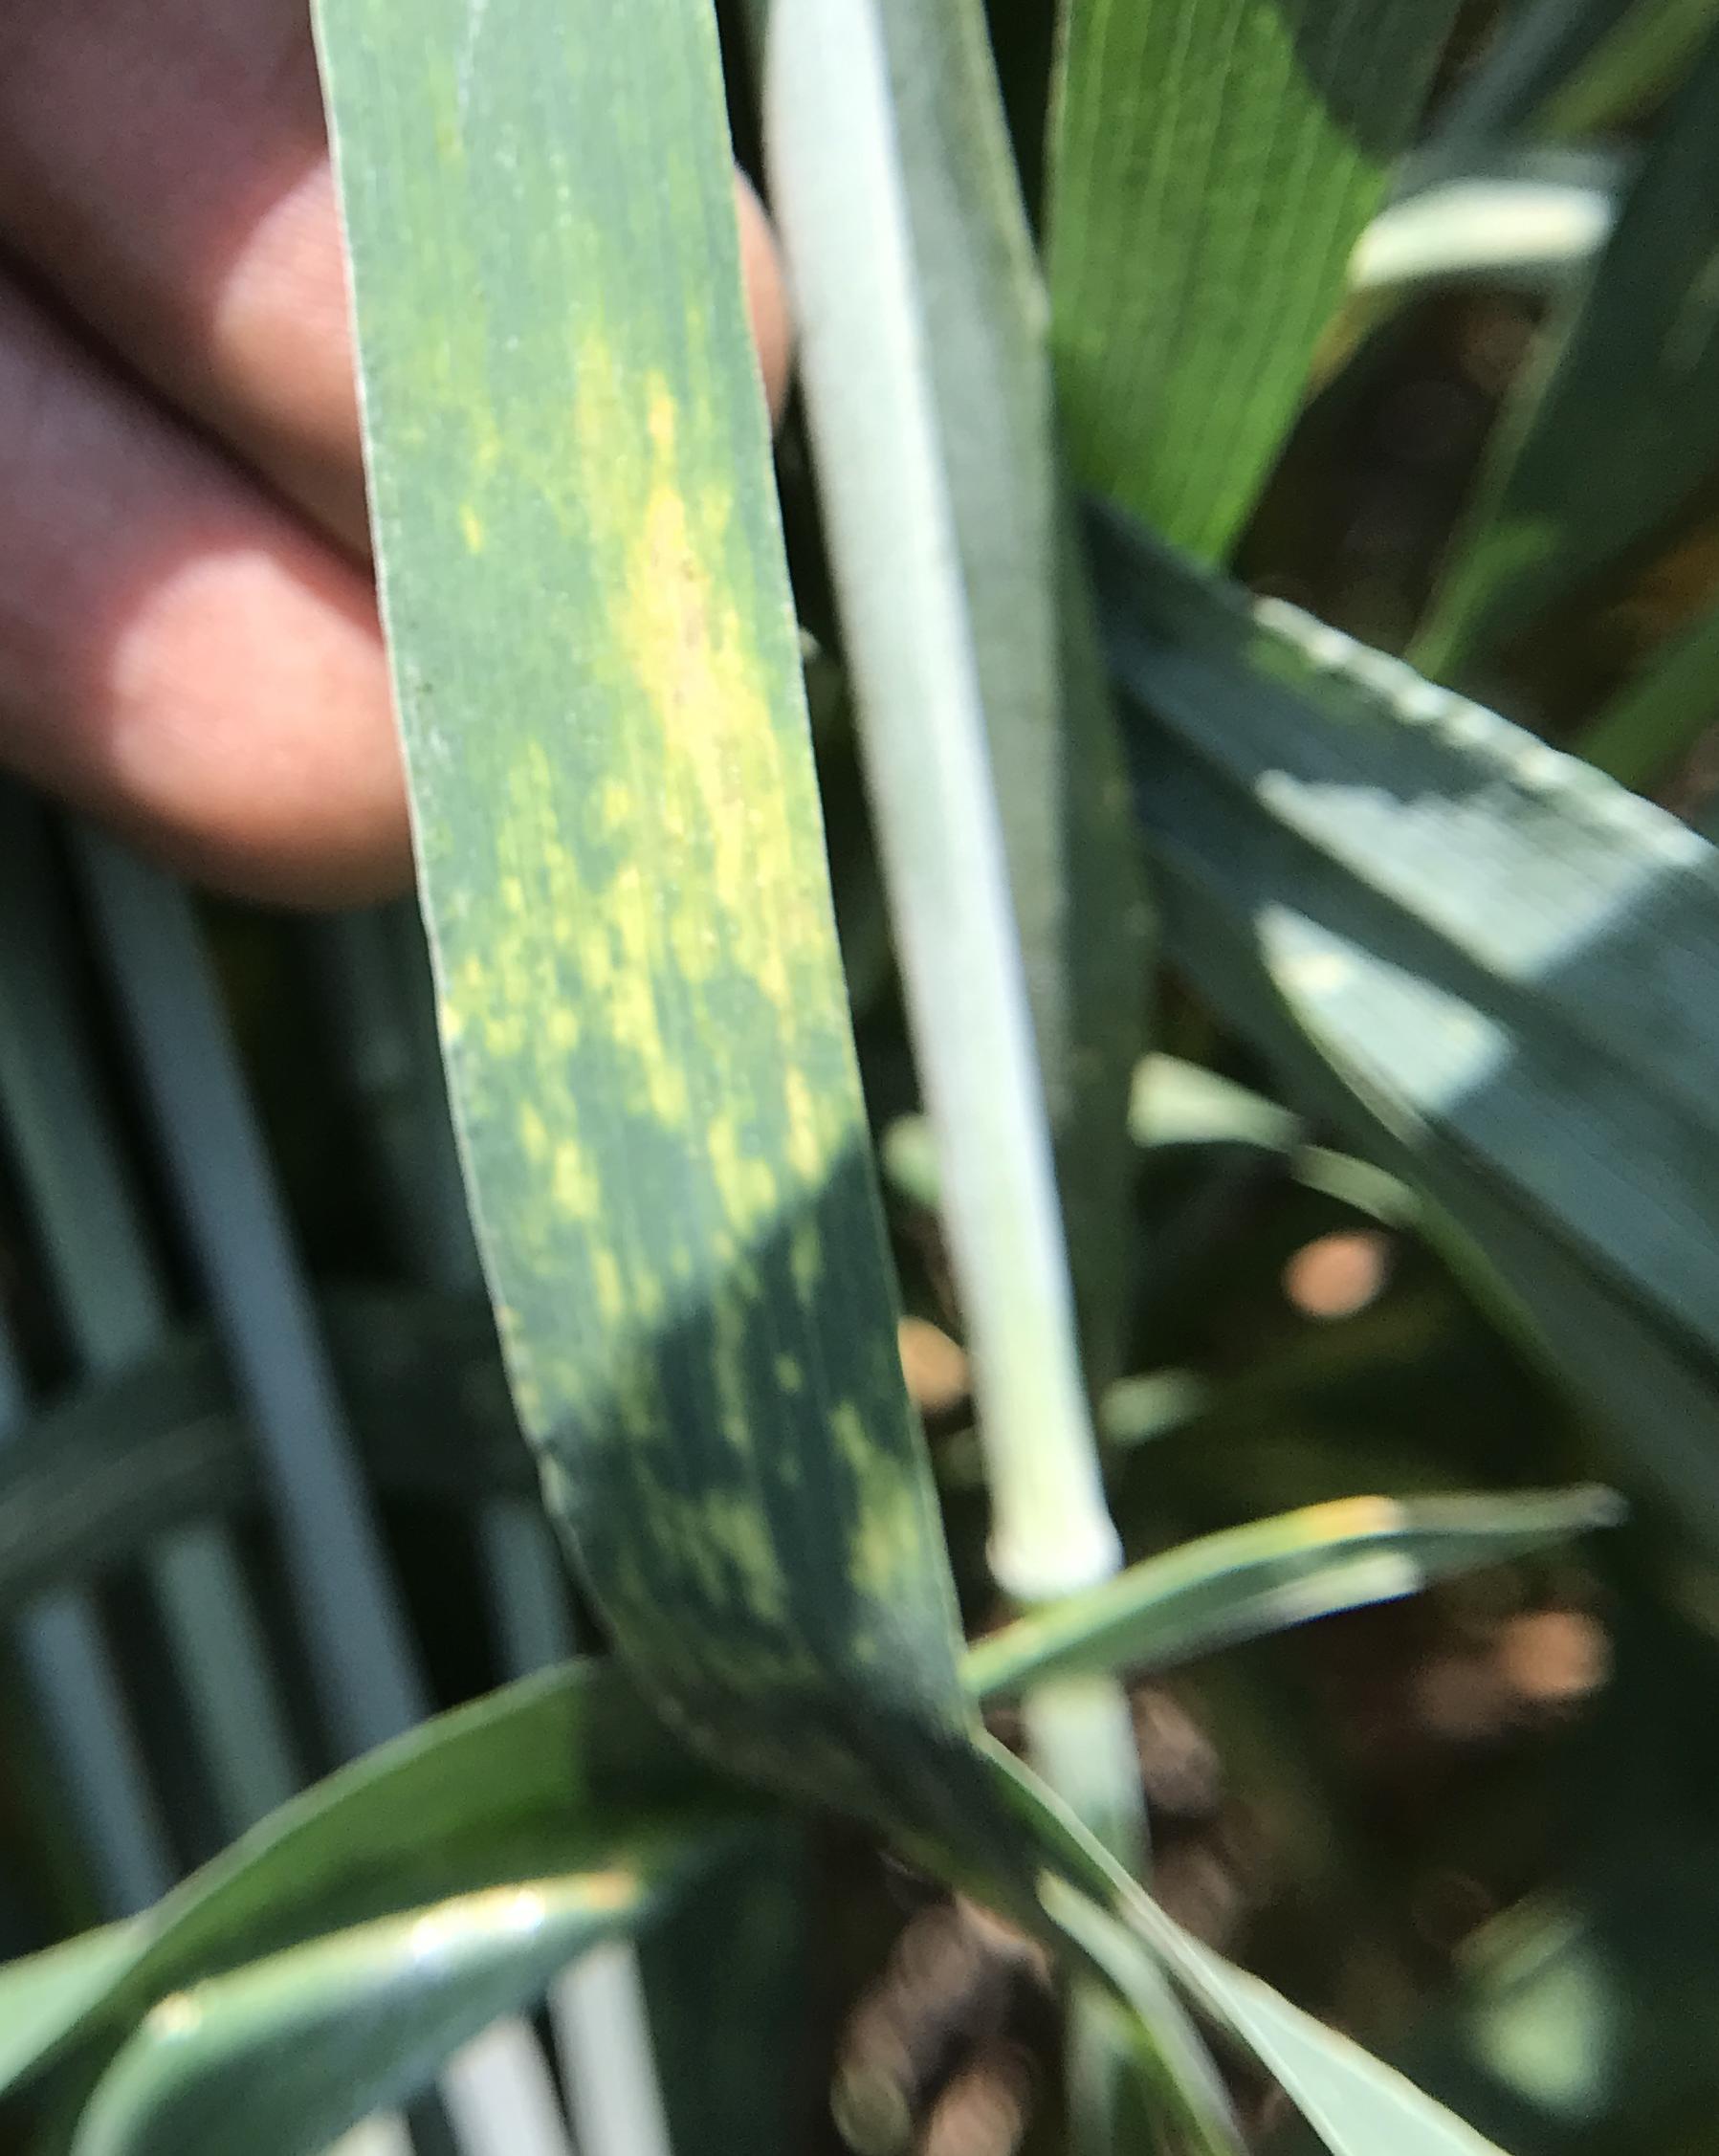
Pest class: cereal_grass_aphid